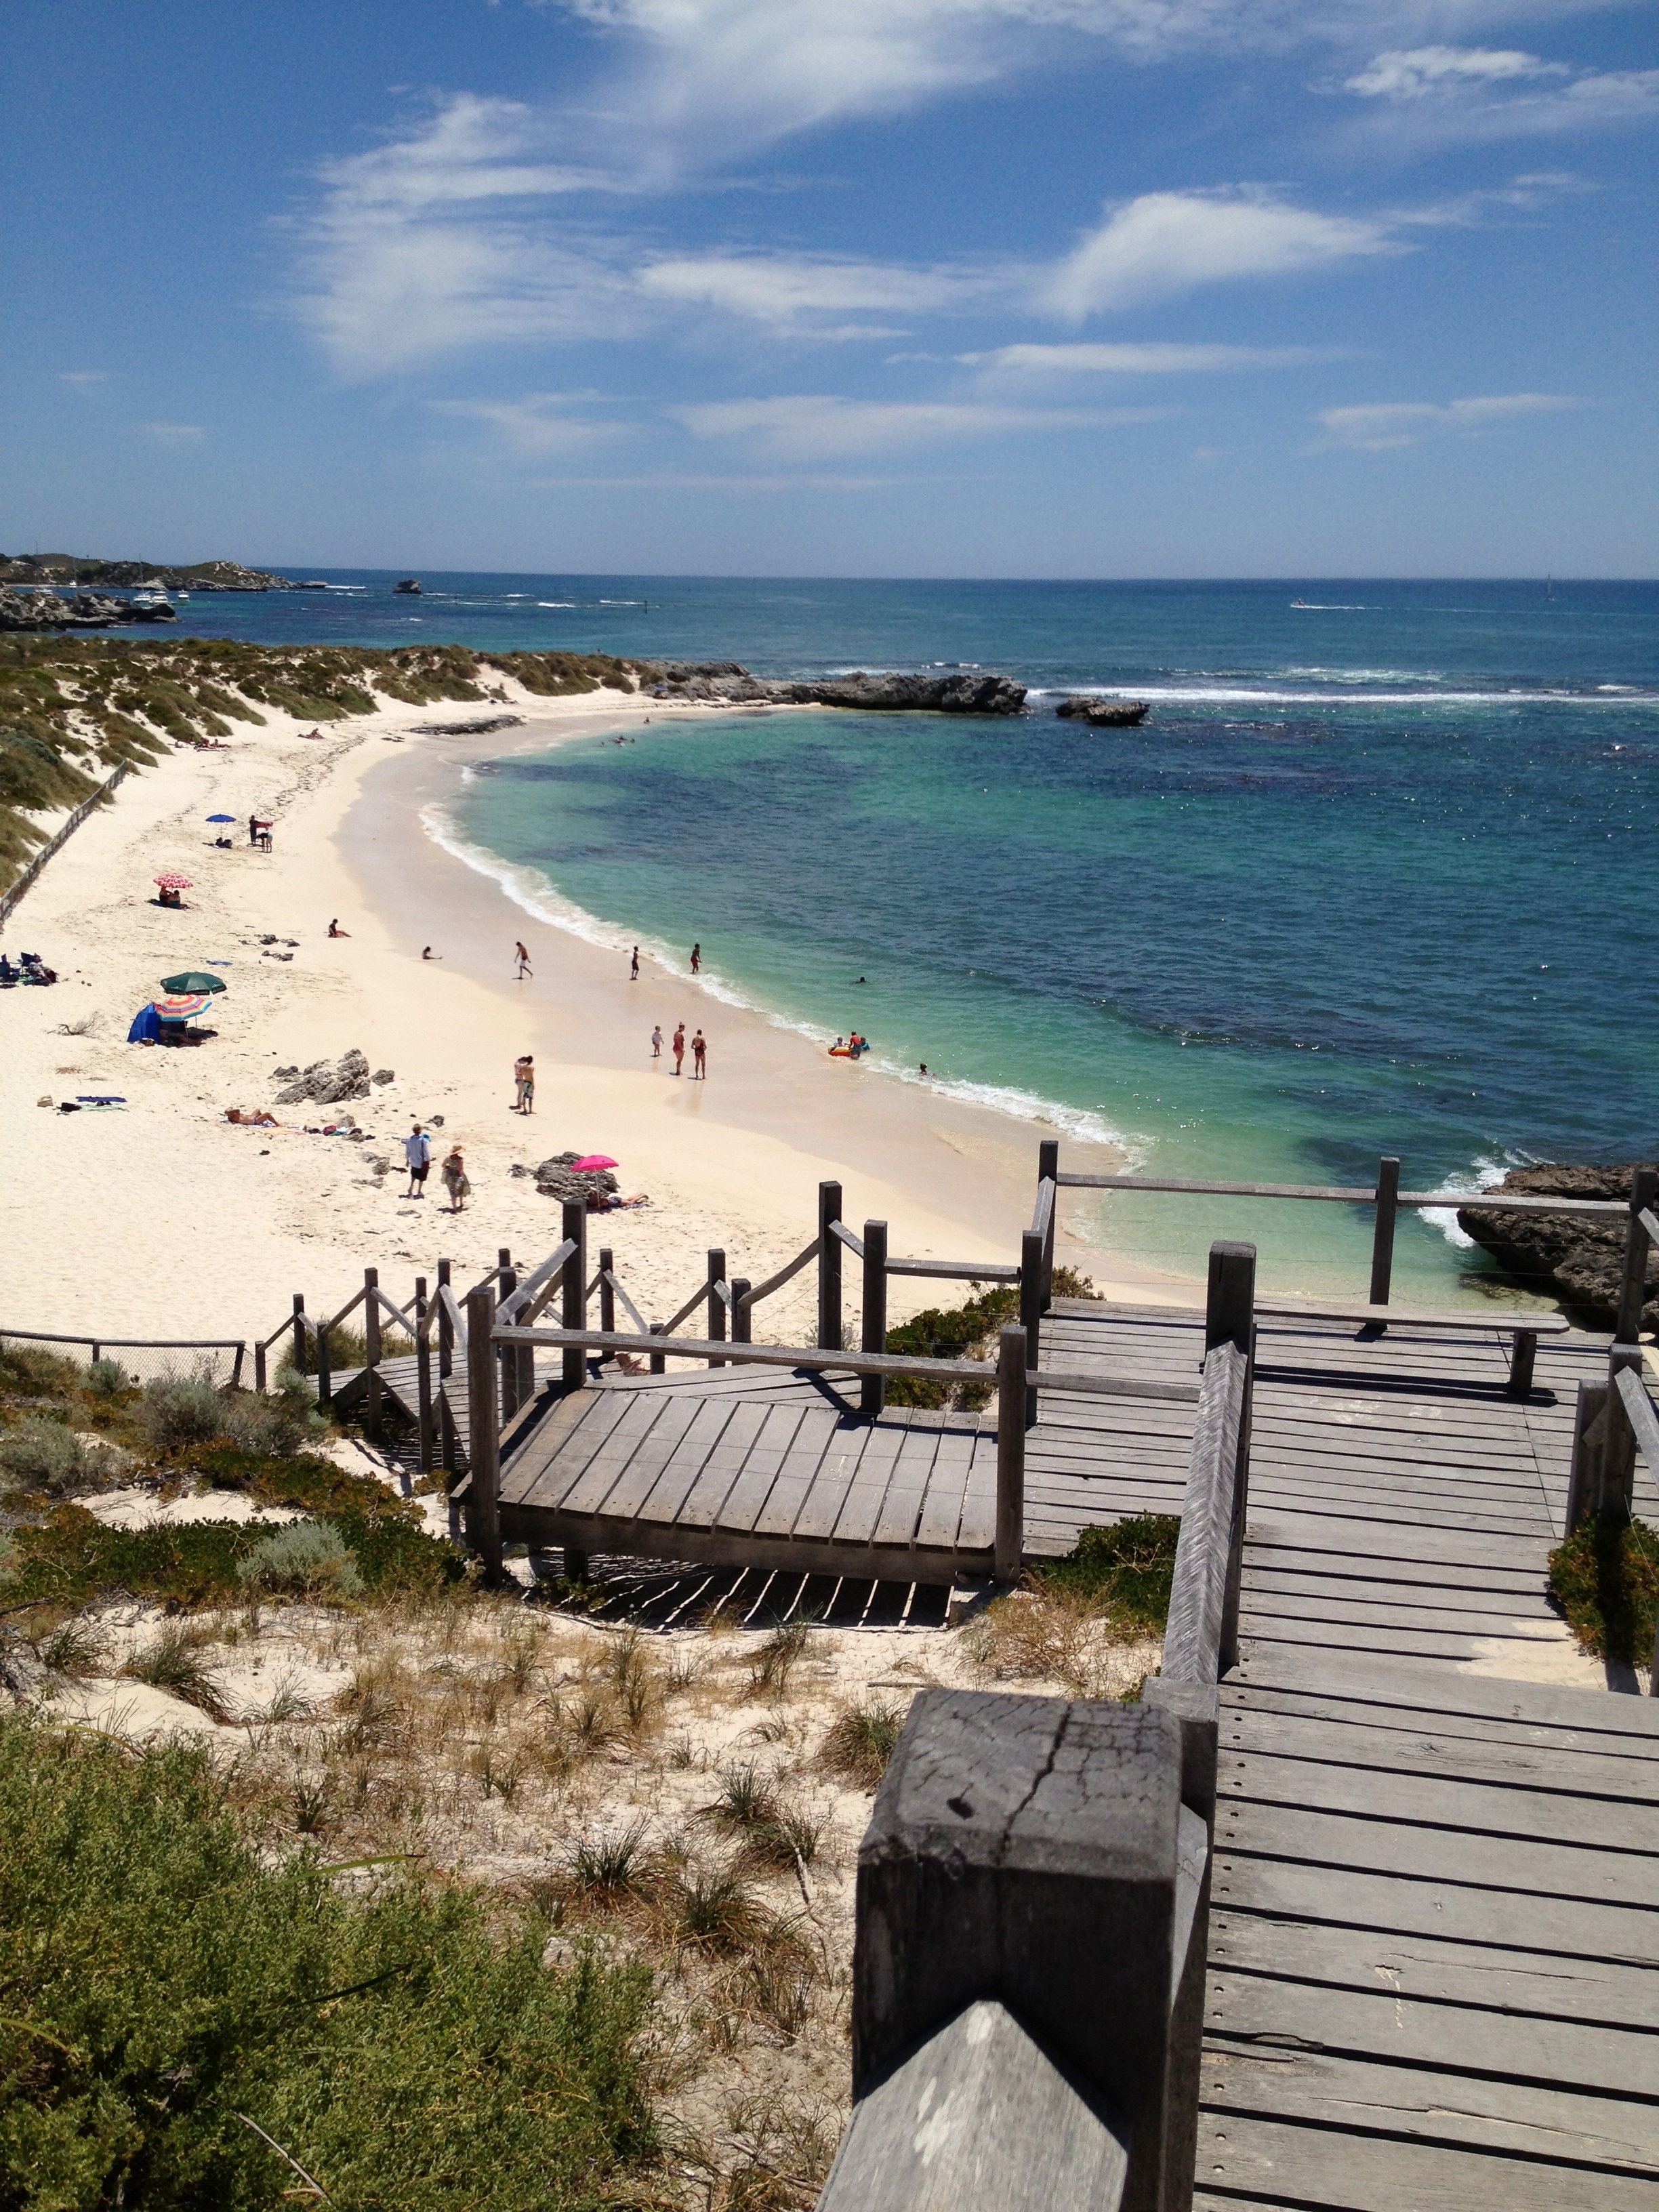
beach, sea, coast, sand, ocean, shore, walkway, summer, vacation, bay, body of water, australia, cape, wooden stairs, rottnest island